Soviet Central Asia

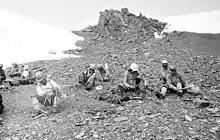
The highest peaks in the Soviet Union were located inside Central Asia, attracting mountaineers to the area.

After World War II the Soviet Union rapidly industrialized Kazakhstan and started prospecting for oil in the whole of Soviet Central Asia. Oil was found in Uzbekistan and both oil and gas were found in Turkmenistan. These fuel supplies would prove invaluable to the region over the coming years.